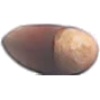
Label: hazelnut